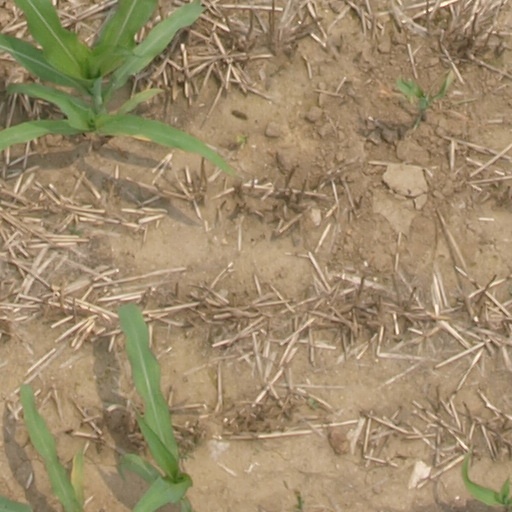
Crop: maize; corn